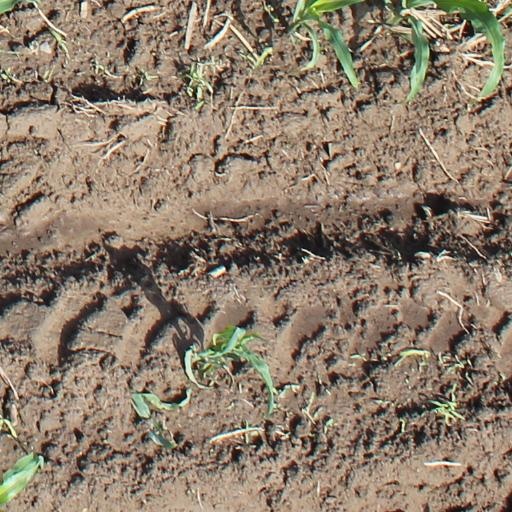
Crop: maize; corn